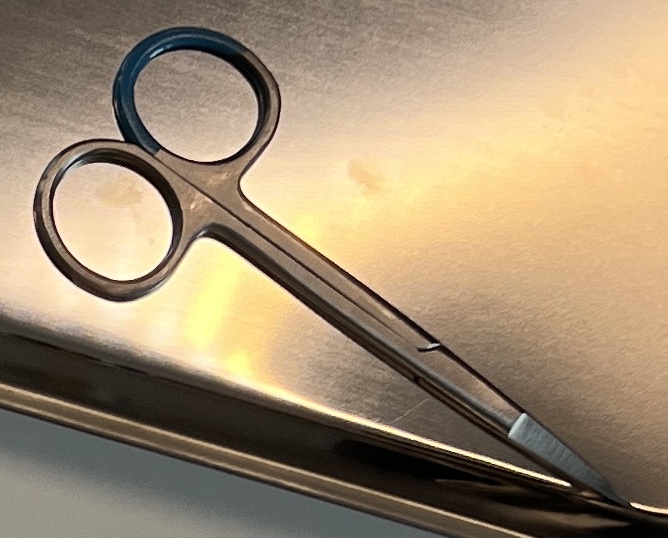
Hinged instrument state: closed